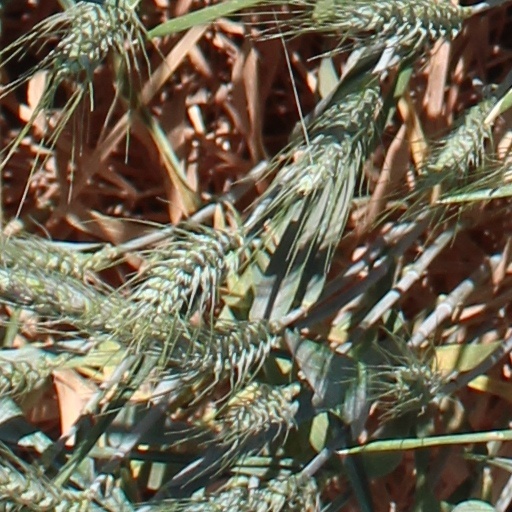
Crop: wheat